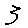
Label: 3